Hanna K. Korany

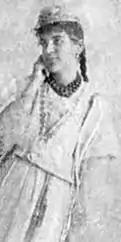
Hanna K. Korany (1895)

Hanna K. Korany was from Kfarshima in the Mount Lebanon region, and educated at a Presbyterian missionary school for girls in Beirut.